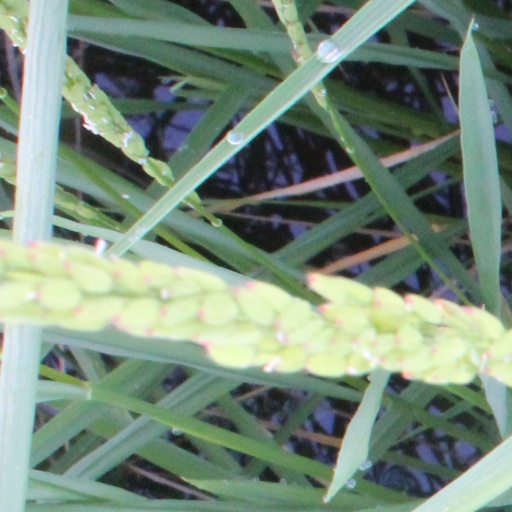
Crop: rice